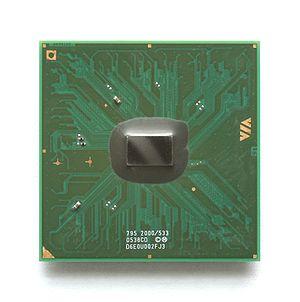
Le VIA C7 est un microprocesseur produit par VIA.